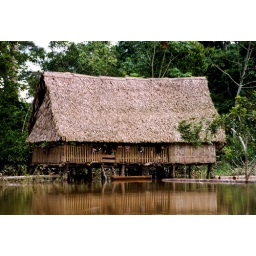
June was a high water month in the river basin.